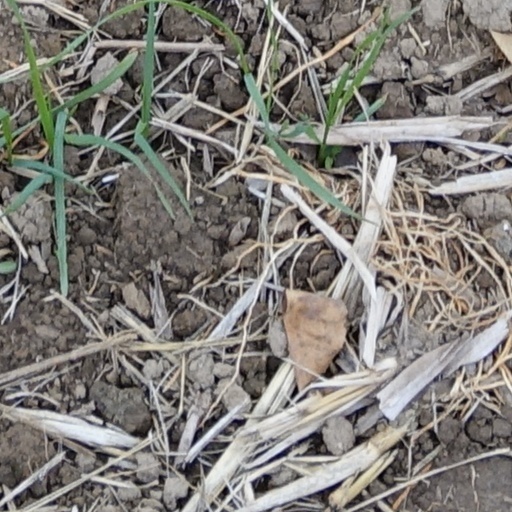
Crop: wheat